Every Other Weekend (film)

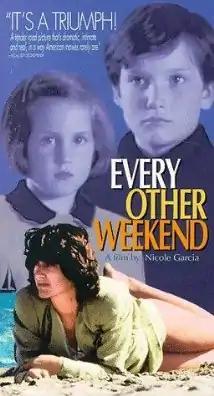
Film poster

Every Other Weekend is a 1990 French drama film written and directed by Nicole Garcia. It marked the directorial debut of Garcia.